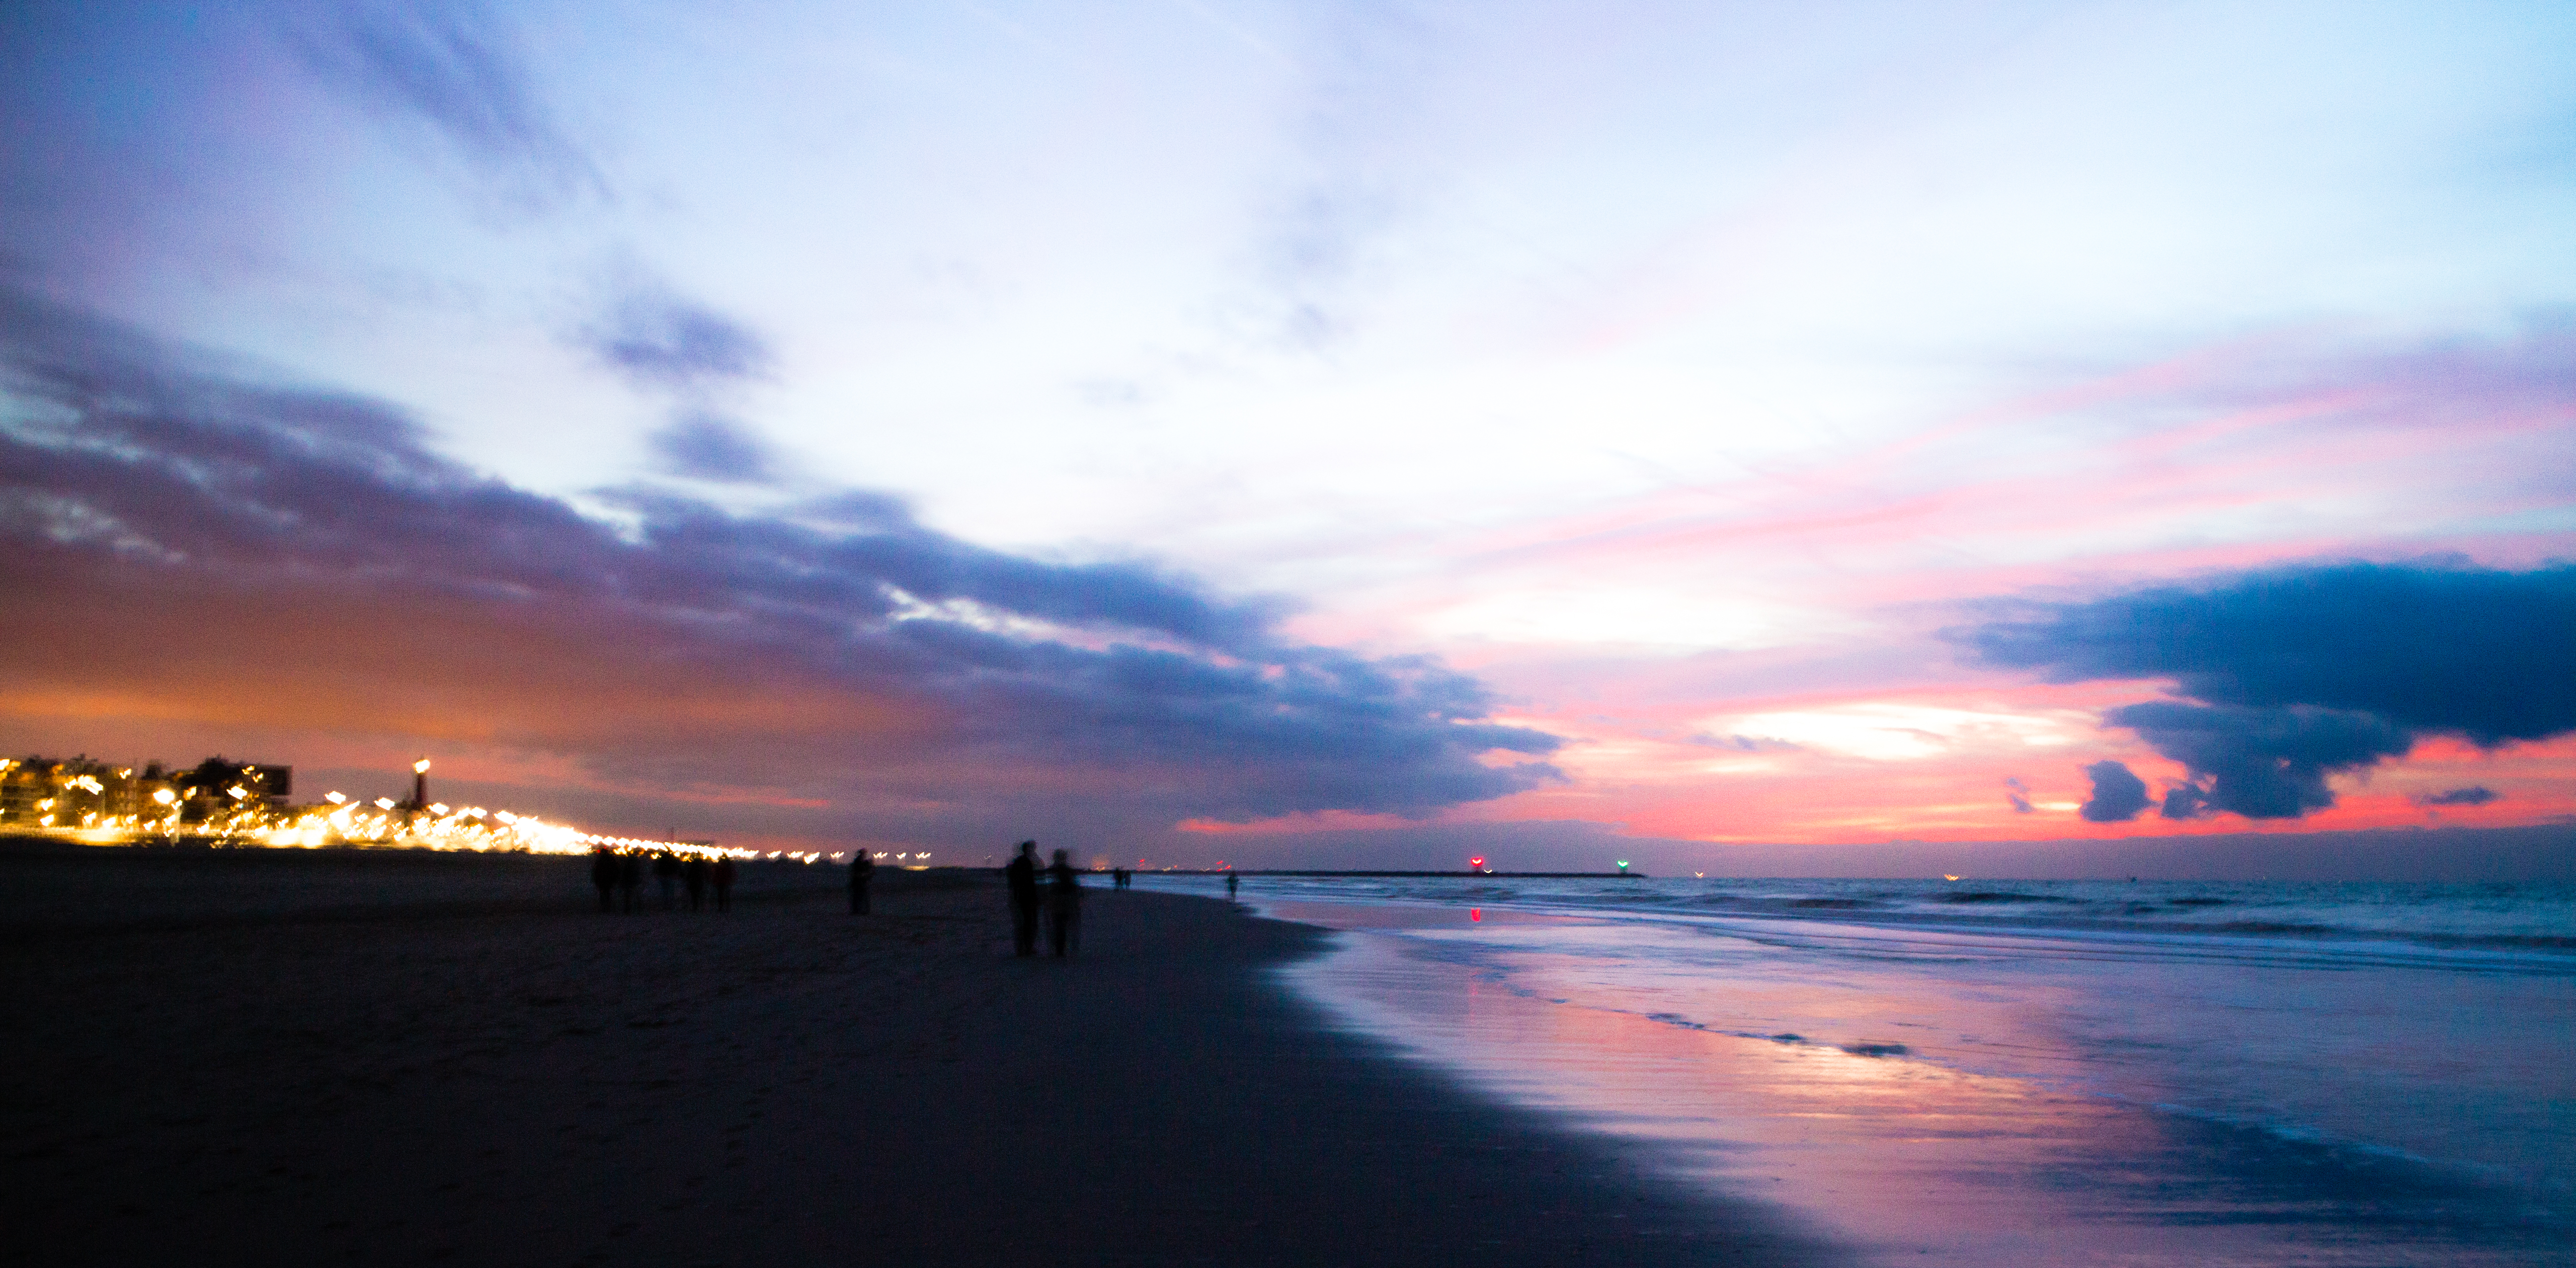
beach, sea, coast, ocean, horizon, cloud, sky, sun, sunrise, sunset, sunlight, morning, shore, wave, dawn, city, atmosphere, dusk, evening, canon, holland, nederland, hague, zuid, eosm, strand, scheveningen, denhaag, waves, clouds, sout, ligts, afterglow